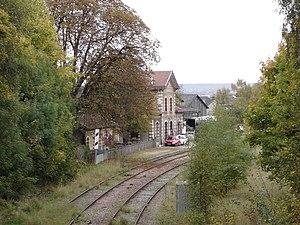
Vue, prise du pont routier de la D10, de la gare Saint-Cyr Grande Ceinture.